ADSL

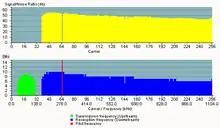
Frequency spectrum of modem on ADSL line

Vendors may support the usage of higher frequencies as a proprietary extension to the standard. However, this requires matching vendor-supplied equipment on both ends of the line, and will likely result in crosstalk problems that affect other lines in the same bundle.